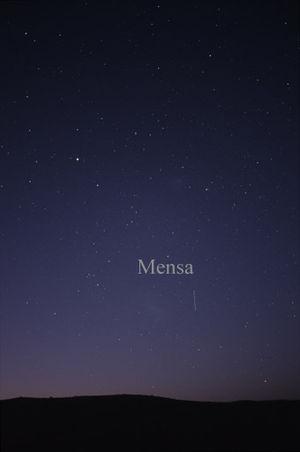
La Table est une constellation de l'hémisphère sud, peu lumineuse. Elle découpe un pan de ciel quasiment vide d'étoiles et d'objets célestes. Elle est de plus impossible à observer au nord de l'équateur.